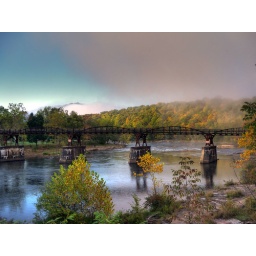
An HDR image of an old rail road bridge near Fallingwater at the town of Ohiopyle, PA.